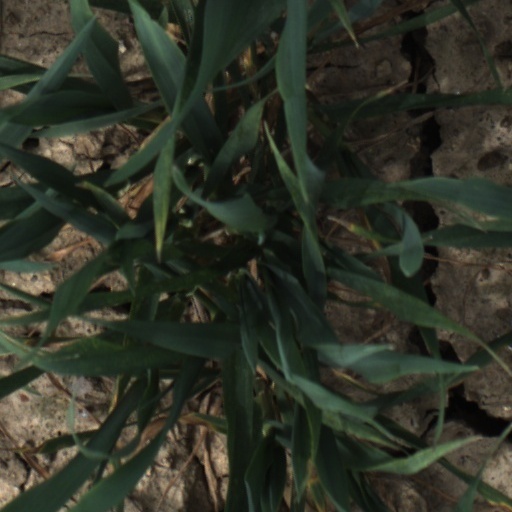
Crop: wheat